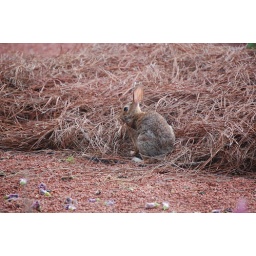
This crazy guy was eating pine straw then there were tons of delicious plants all around for him